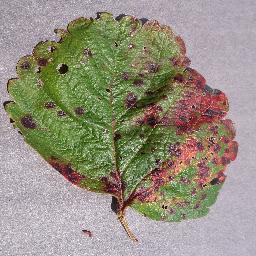
Label: Strawberry___Leaf_scorch